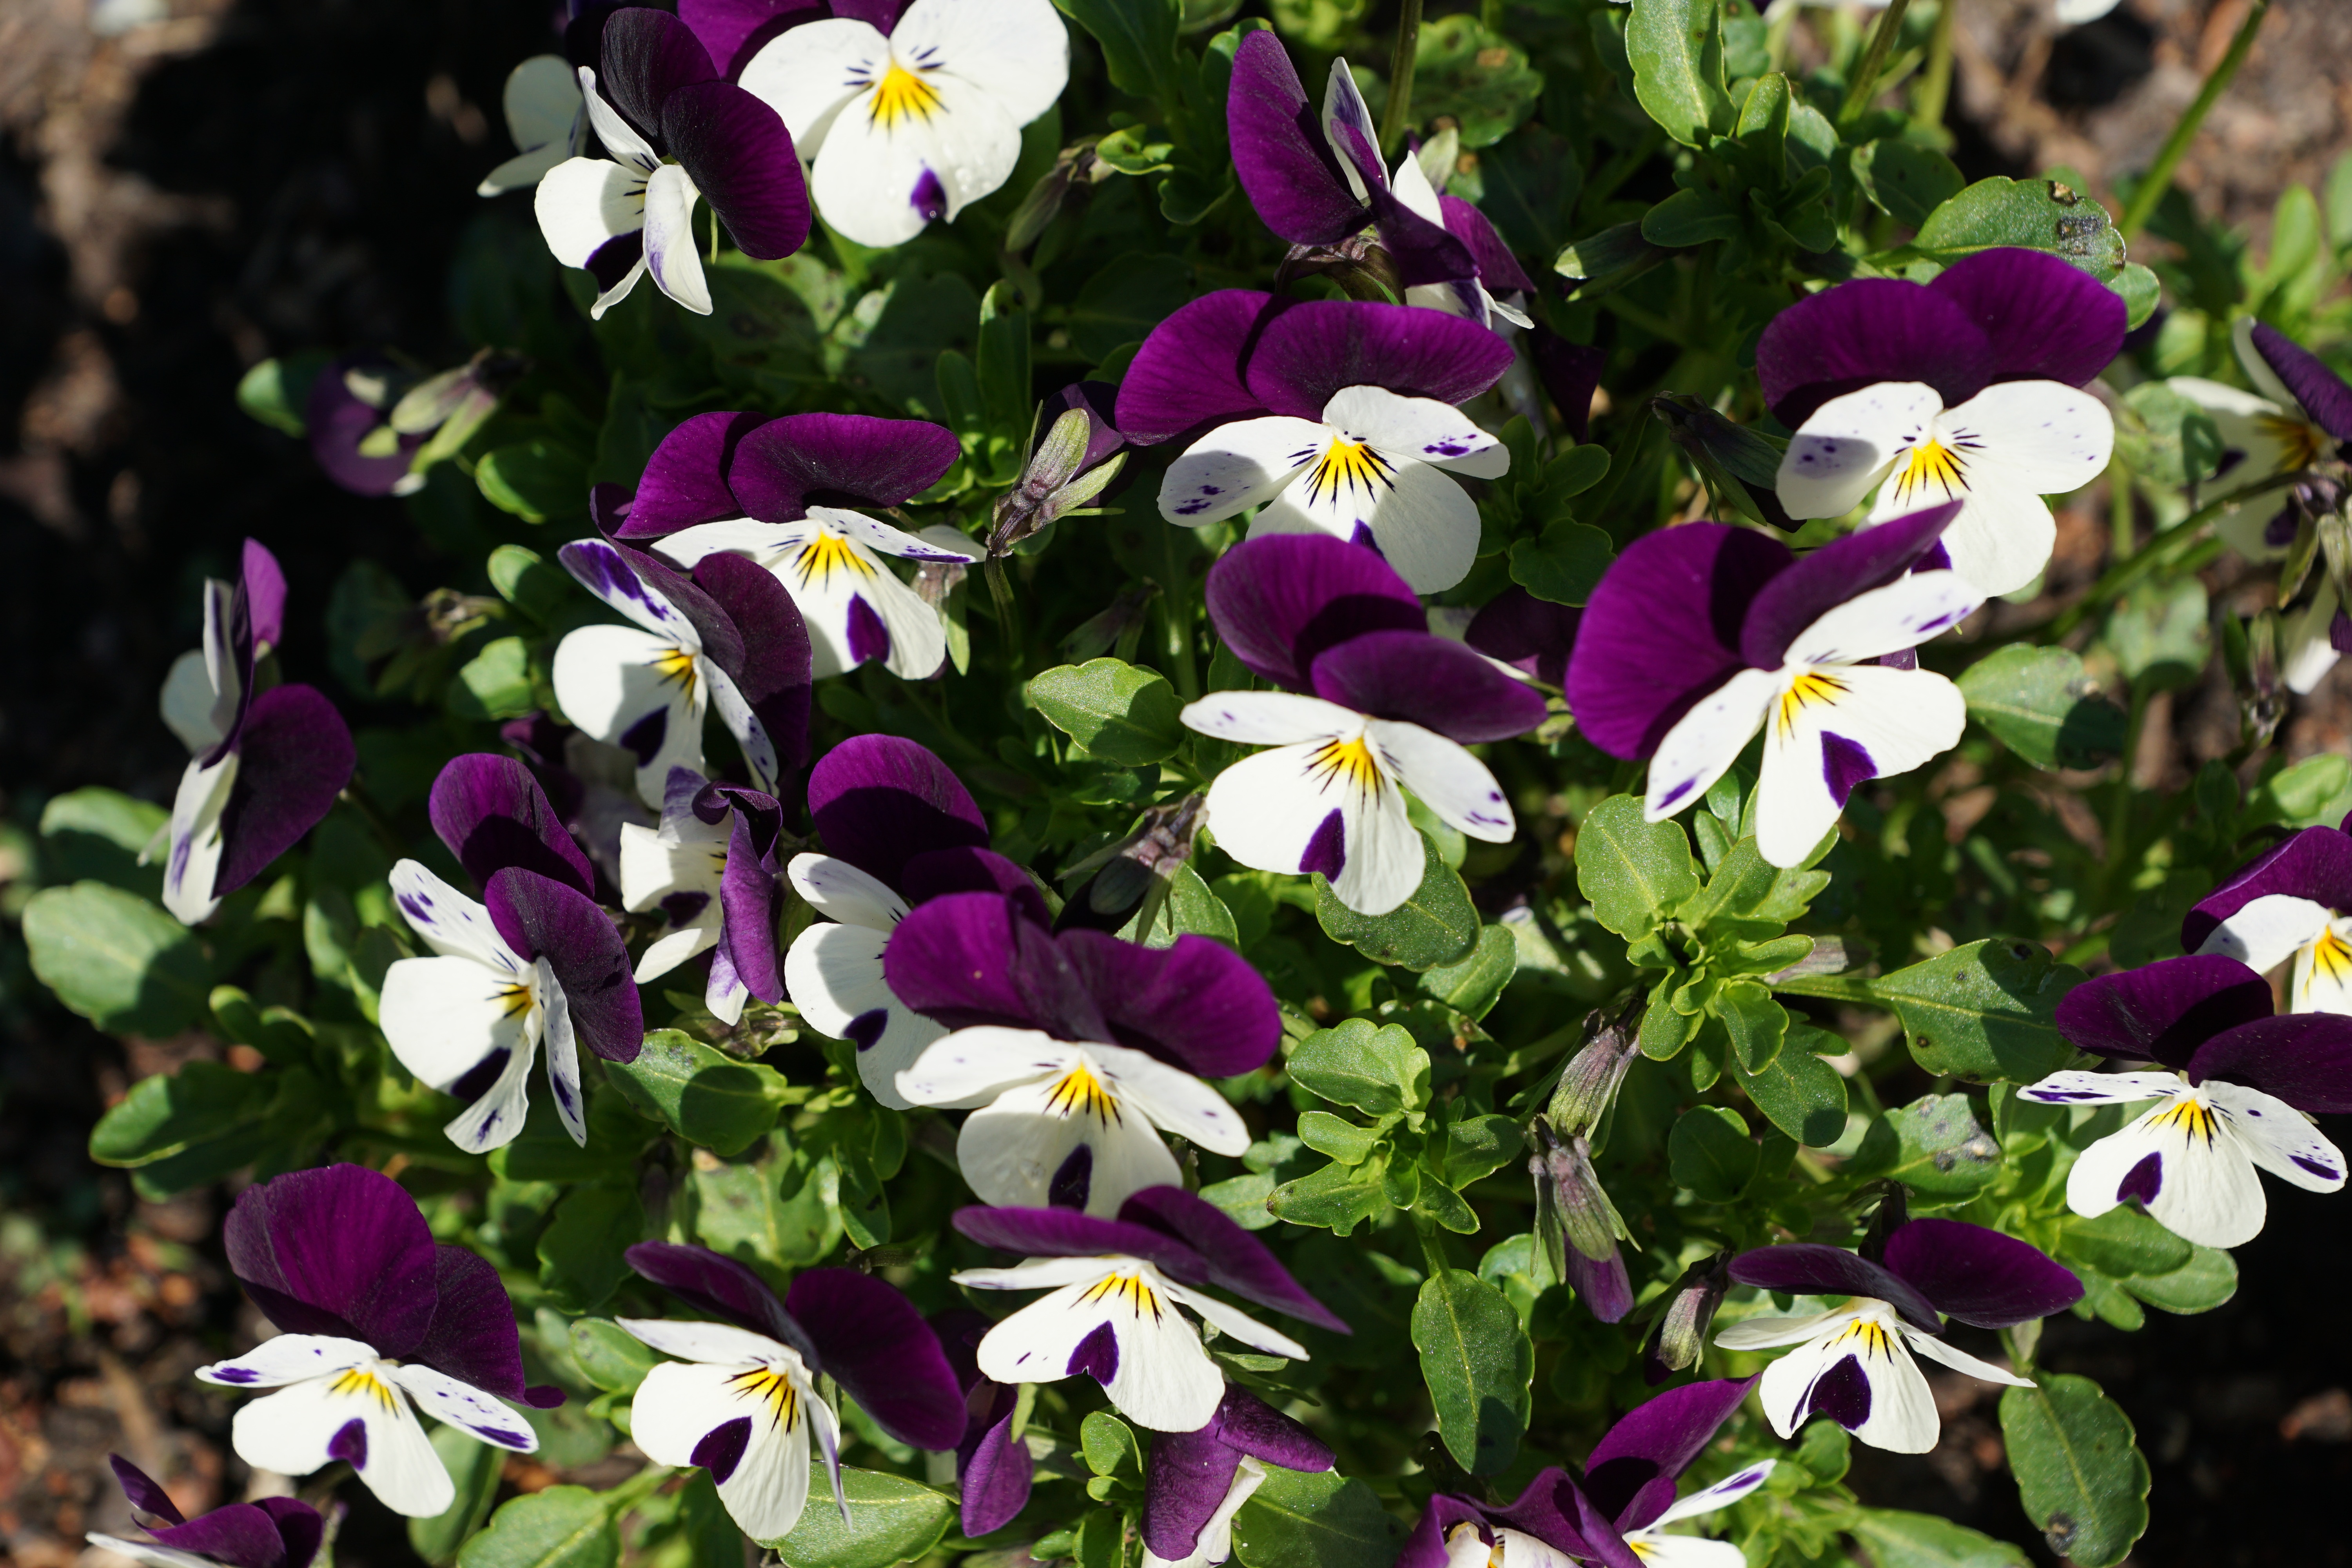
nature, blossom, plant, flower, petal, bloom, spring, green, botany, flora, wildflower, viola, pansy, flowering plant, annual plant, land plant, violet family